Paul Tiulana

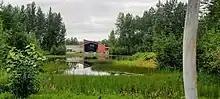
Lake Tiulana in front of the Alaska Native Heritage Center

In the 1950s, the Iñupiat people were moved away from King Island. Tiulana and his family ended up living full time in Nome, where he worked as a janitor in a bank. In 1959, Tiulana was invited to stay, with his wife, at the Hotel Deauville in Miami as part of a publicity stunt likely organized by the owner of the hotel. While he was there, he was asked by a hotel press worker if a women's jacket really was mink; Tiulana identified the coat as rabbit, which caused her embarrassment and was widely reported on at the time. He also saw his first igloo in Florida, and he and Clara arranged for William A. Egan to donate a polar bear cub to Crandon Park Zoo. He was also made an honorary member of the Miami police department.